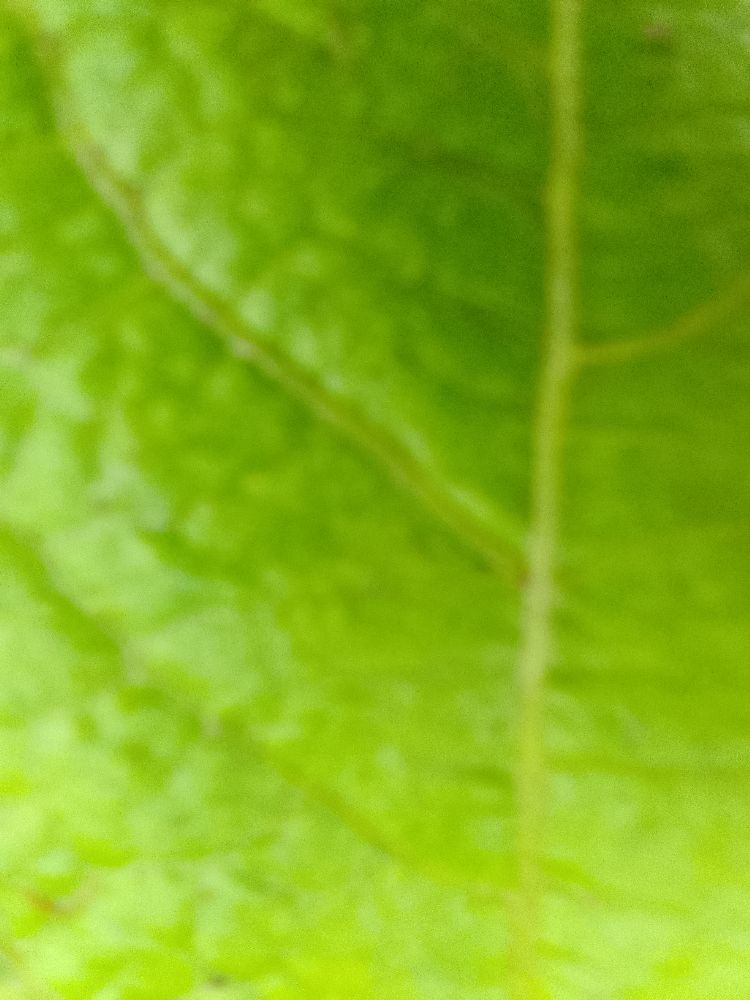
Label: healthy